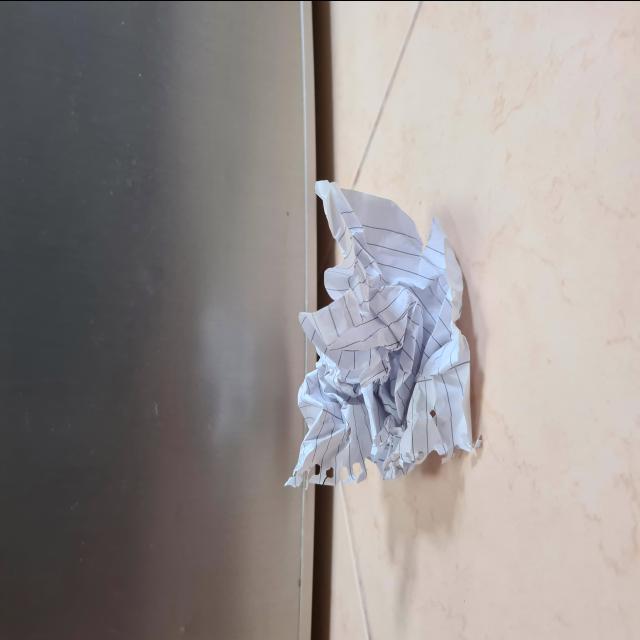
Label: tissues